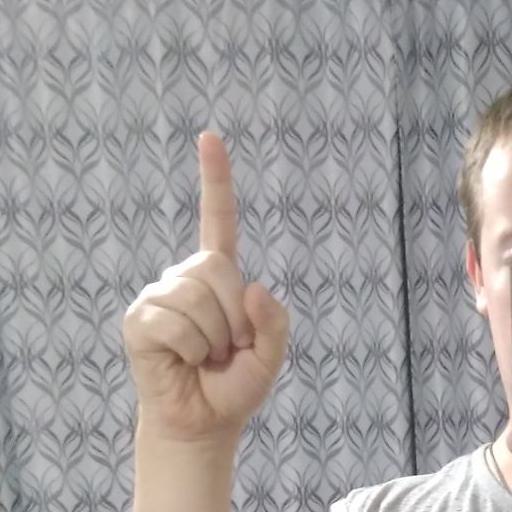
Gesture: one